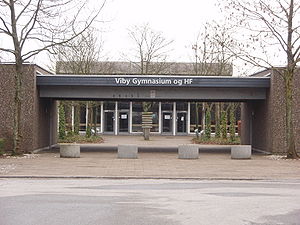
Viby Gymnasium
Hovedindgangen til Viby Gymnasium i 2009.
Indgangspartiet af Viby Gymnasium og HF
"Viby Gymnasium er en af Aarhus' ungdomsuddannelsesinstitutioner beliggende i Sydbyen på Søndervangsallé 45 i Viby J. Gymnasiet skiftede navn til ""Viby Gymnasium og HF"" i 2007 i forbindelse med kommunalreformen, men ændrede atter navn i 2011 til det nuværende Viby Gymnasium.